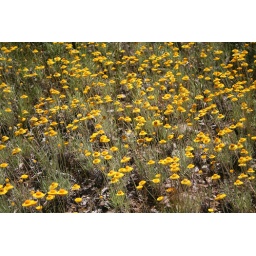
A mass of Common Everlasting yellow flowers in the Stanley State Forest.Gapsted.Ovens Valley.Victoria.Common Everlasting (&lt;i&gt;Chrysocephalum apiculatum&lt;/i&gt;)